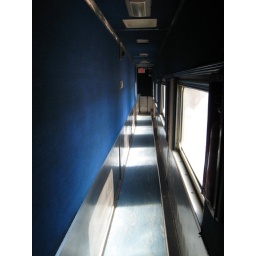
coming in to the train car restaurant